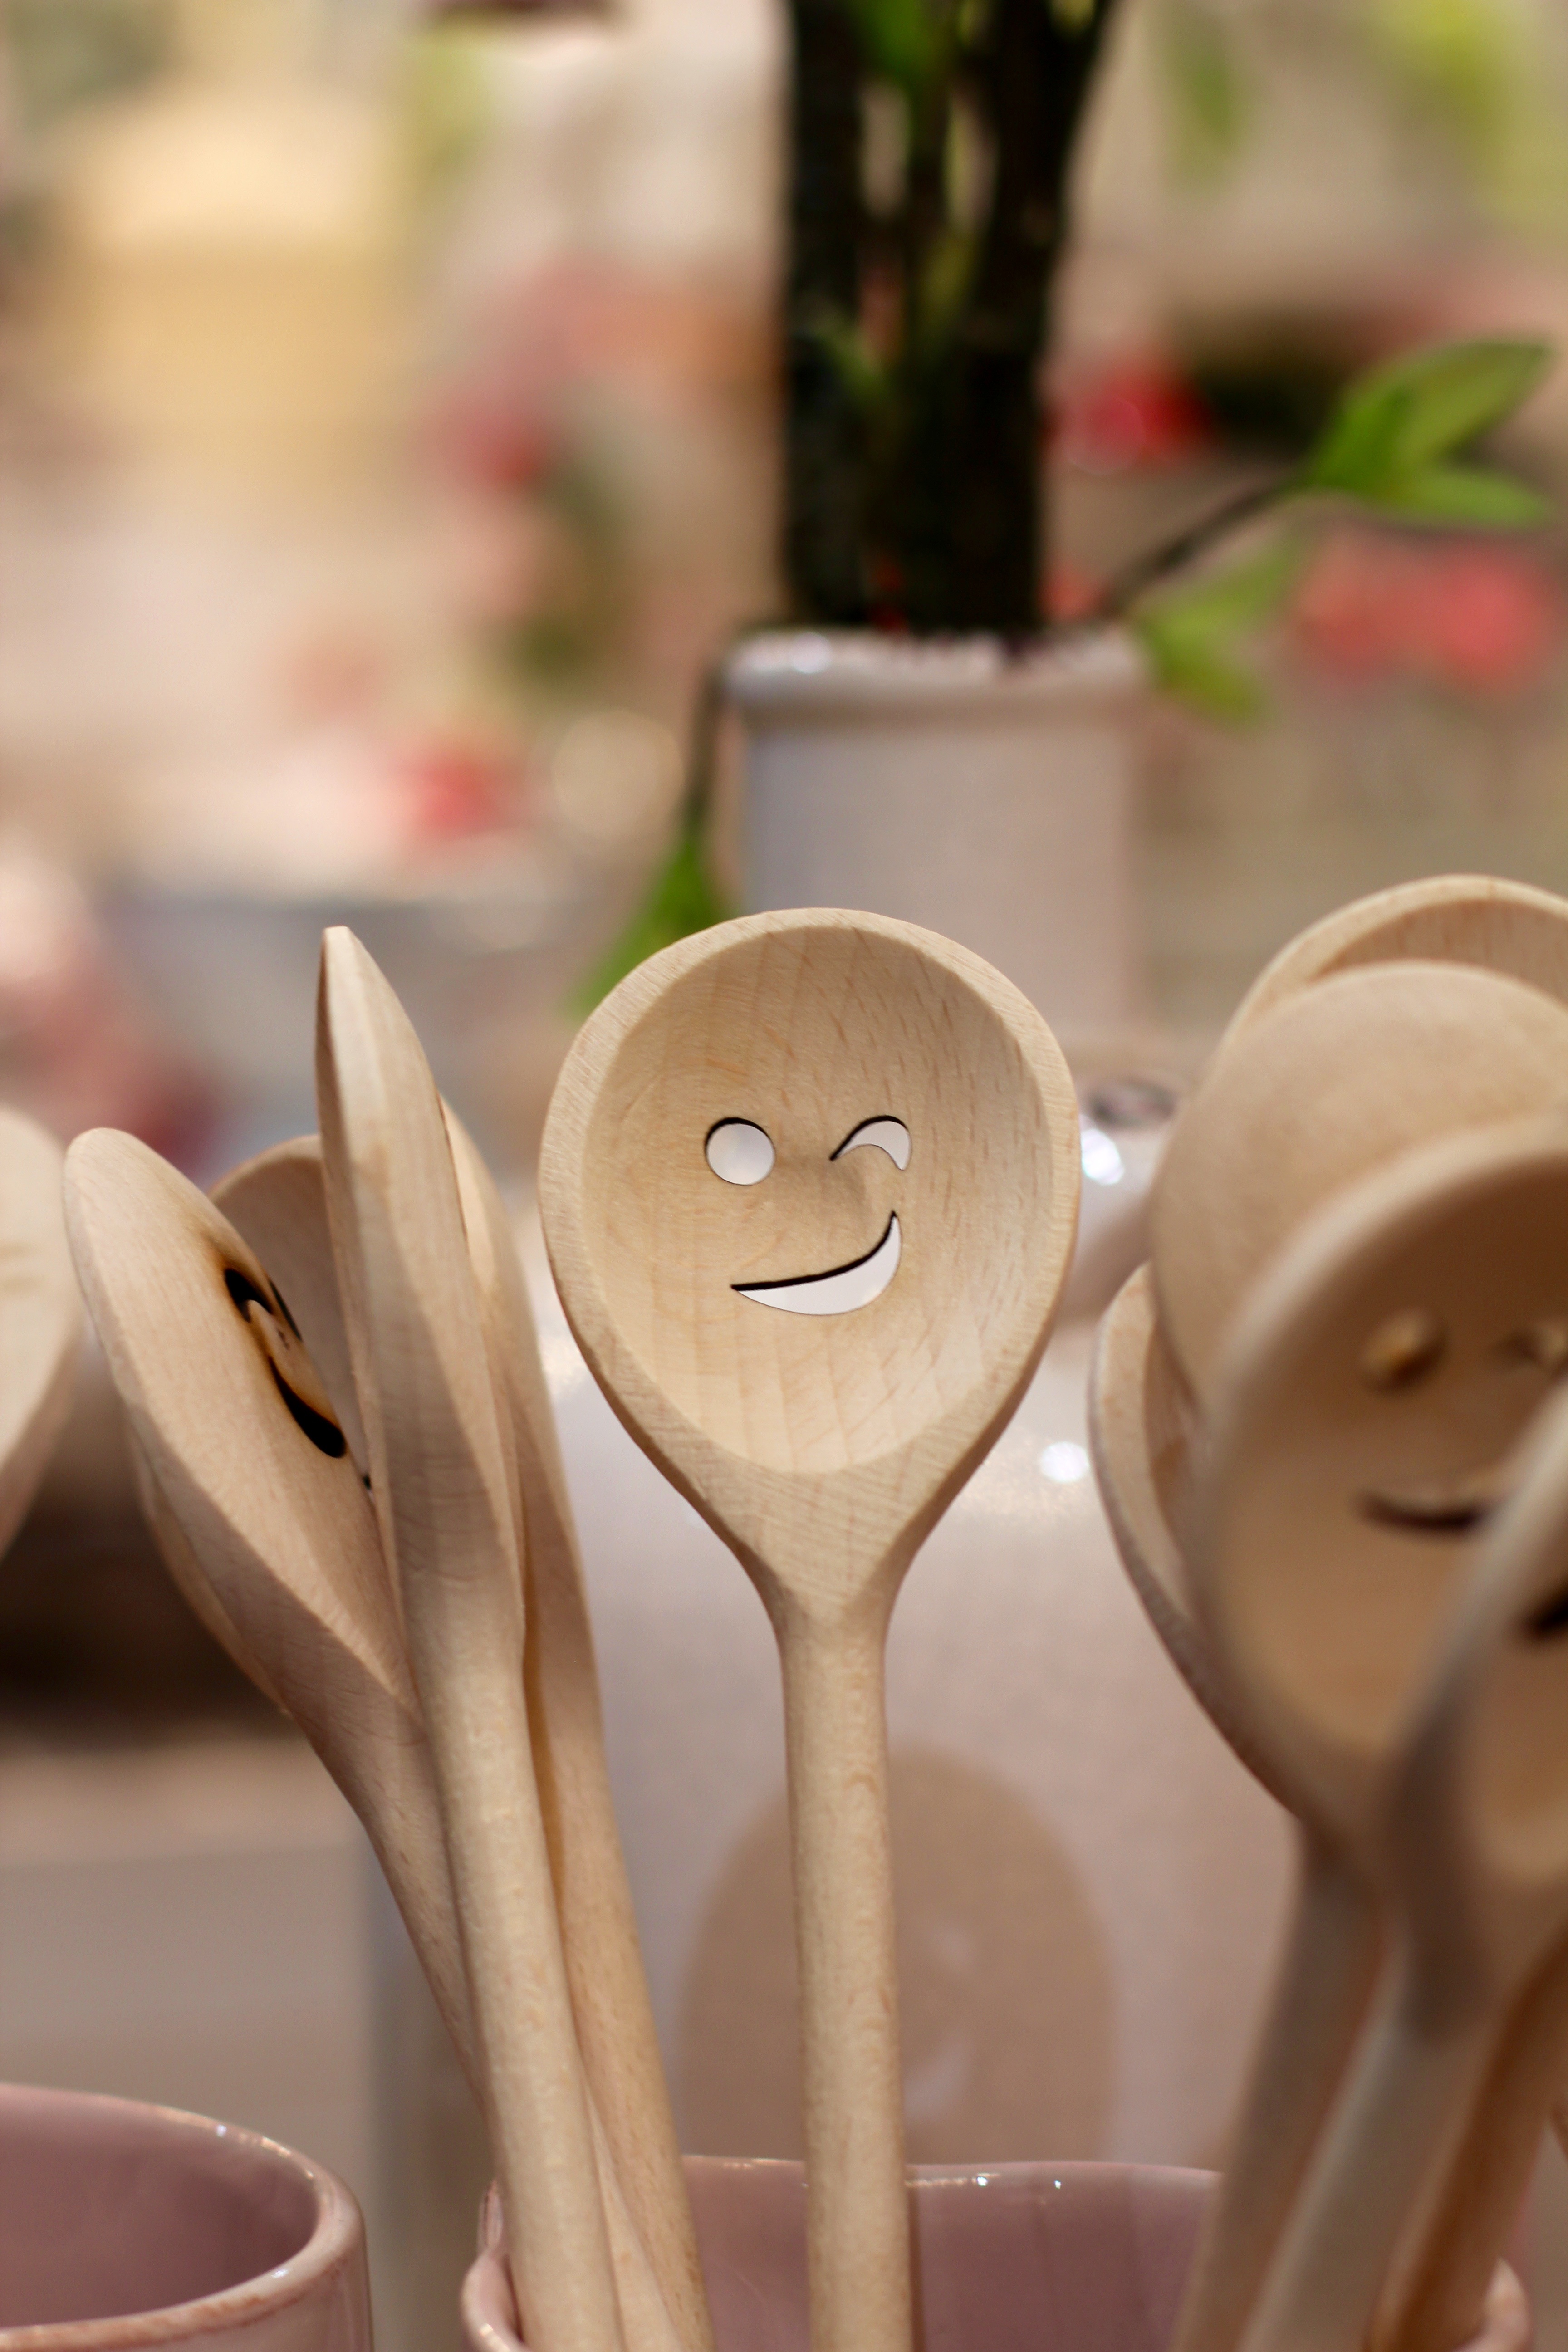
flower, food, close, spoon, laugh, cheerful, face, wooden spoon